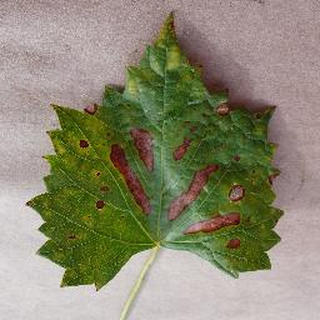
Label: grape_esca_black_measles